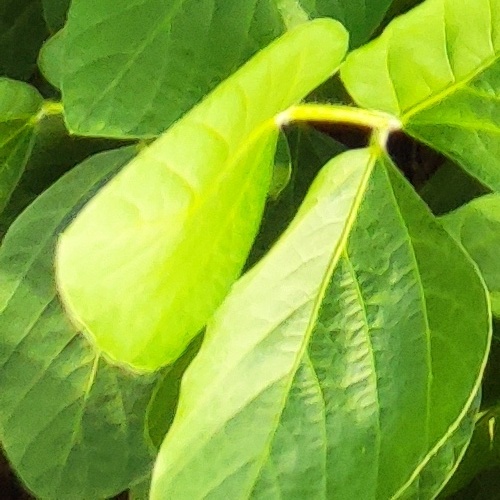
Label: Healthy